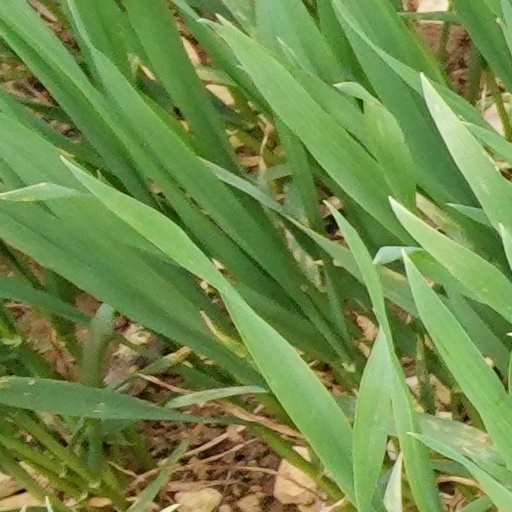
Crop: wheat